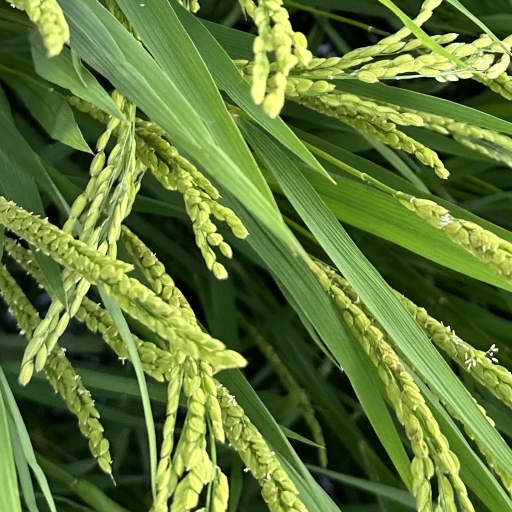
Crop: rice